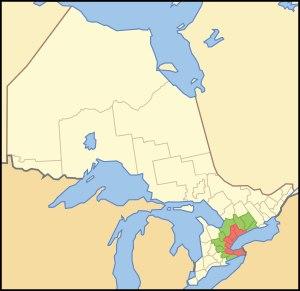
Le Golden Horseshoe ou fer à cheval doré est une région fortement urbanisée du centre-sud de l'Ontario qui correspond à la grande région métropolitaine de Oshawa, Whitby, Toronto, Mississauga, Oakville, Burlington, Hamilton, St. Catherines et Niagara Falls. Elle prend son nom du fait qu'elle s'étend autour du bout ouest du lac Ontario, prenant la forme curve d'un fer à cheval.